Mihai Băcescu

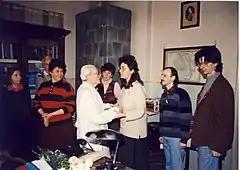
Antipa Museum team congratulates Michael Băcescu on the occasion of his 88th birthday, 28 March 1996

Mihai Băcescu was born in Broșteni, Suceava, northern Romania on 28 March 1906. He was orphaned at the age of four.